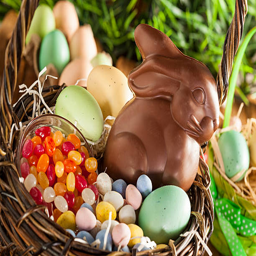
film character in a basket